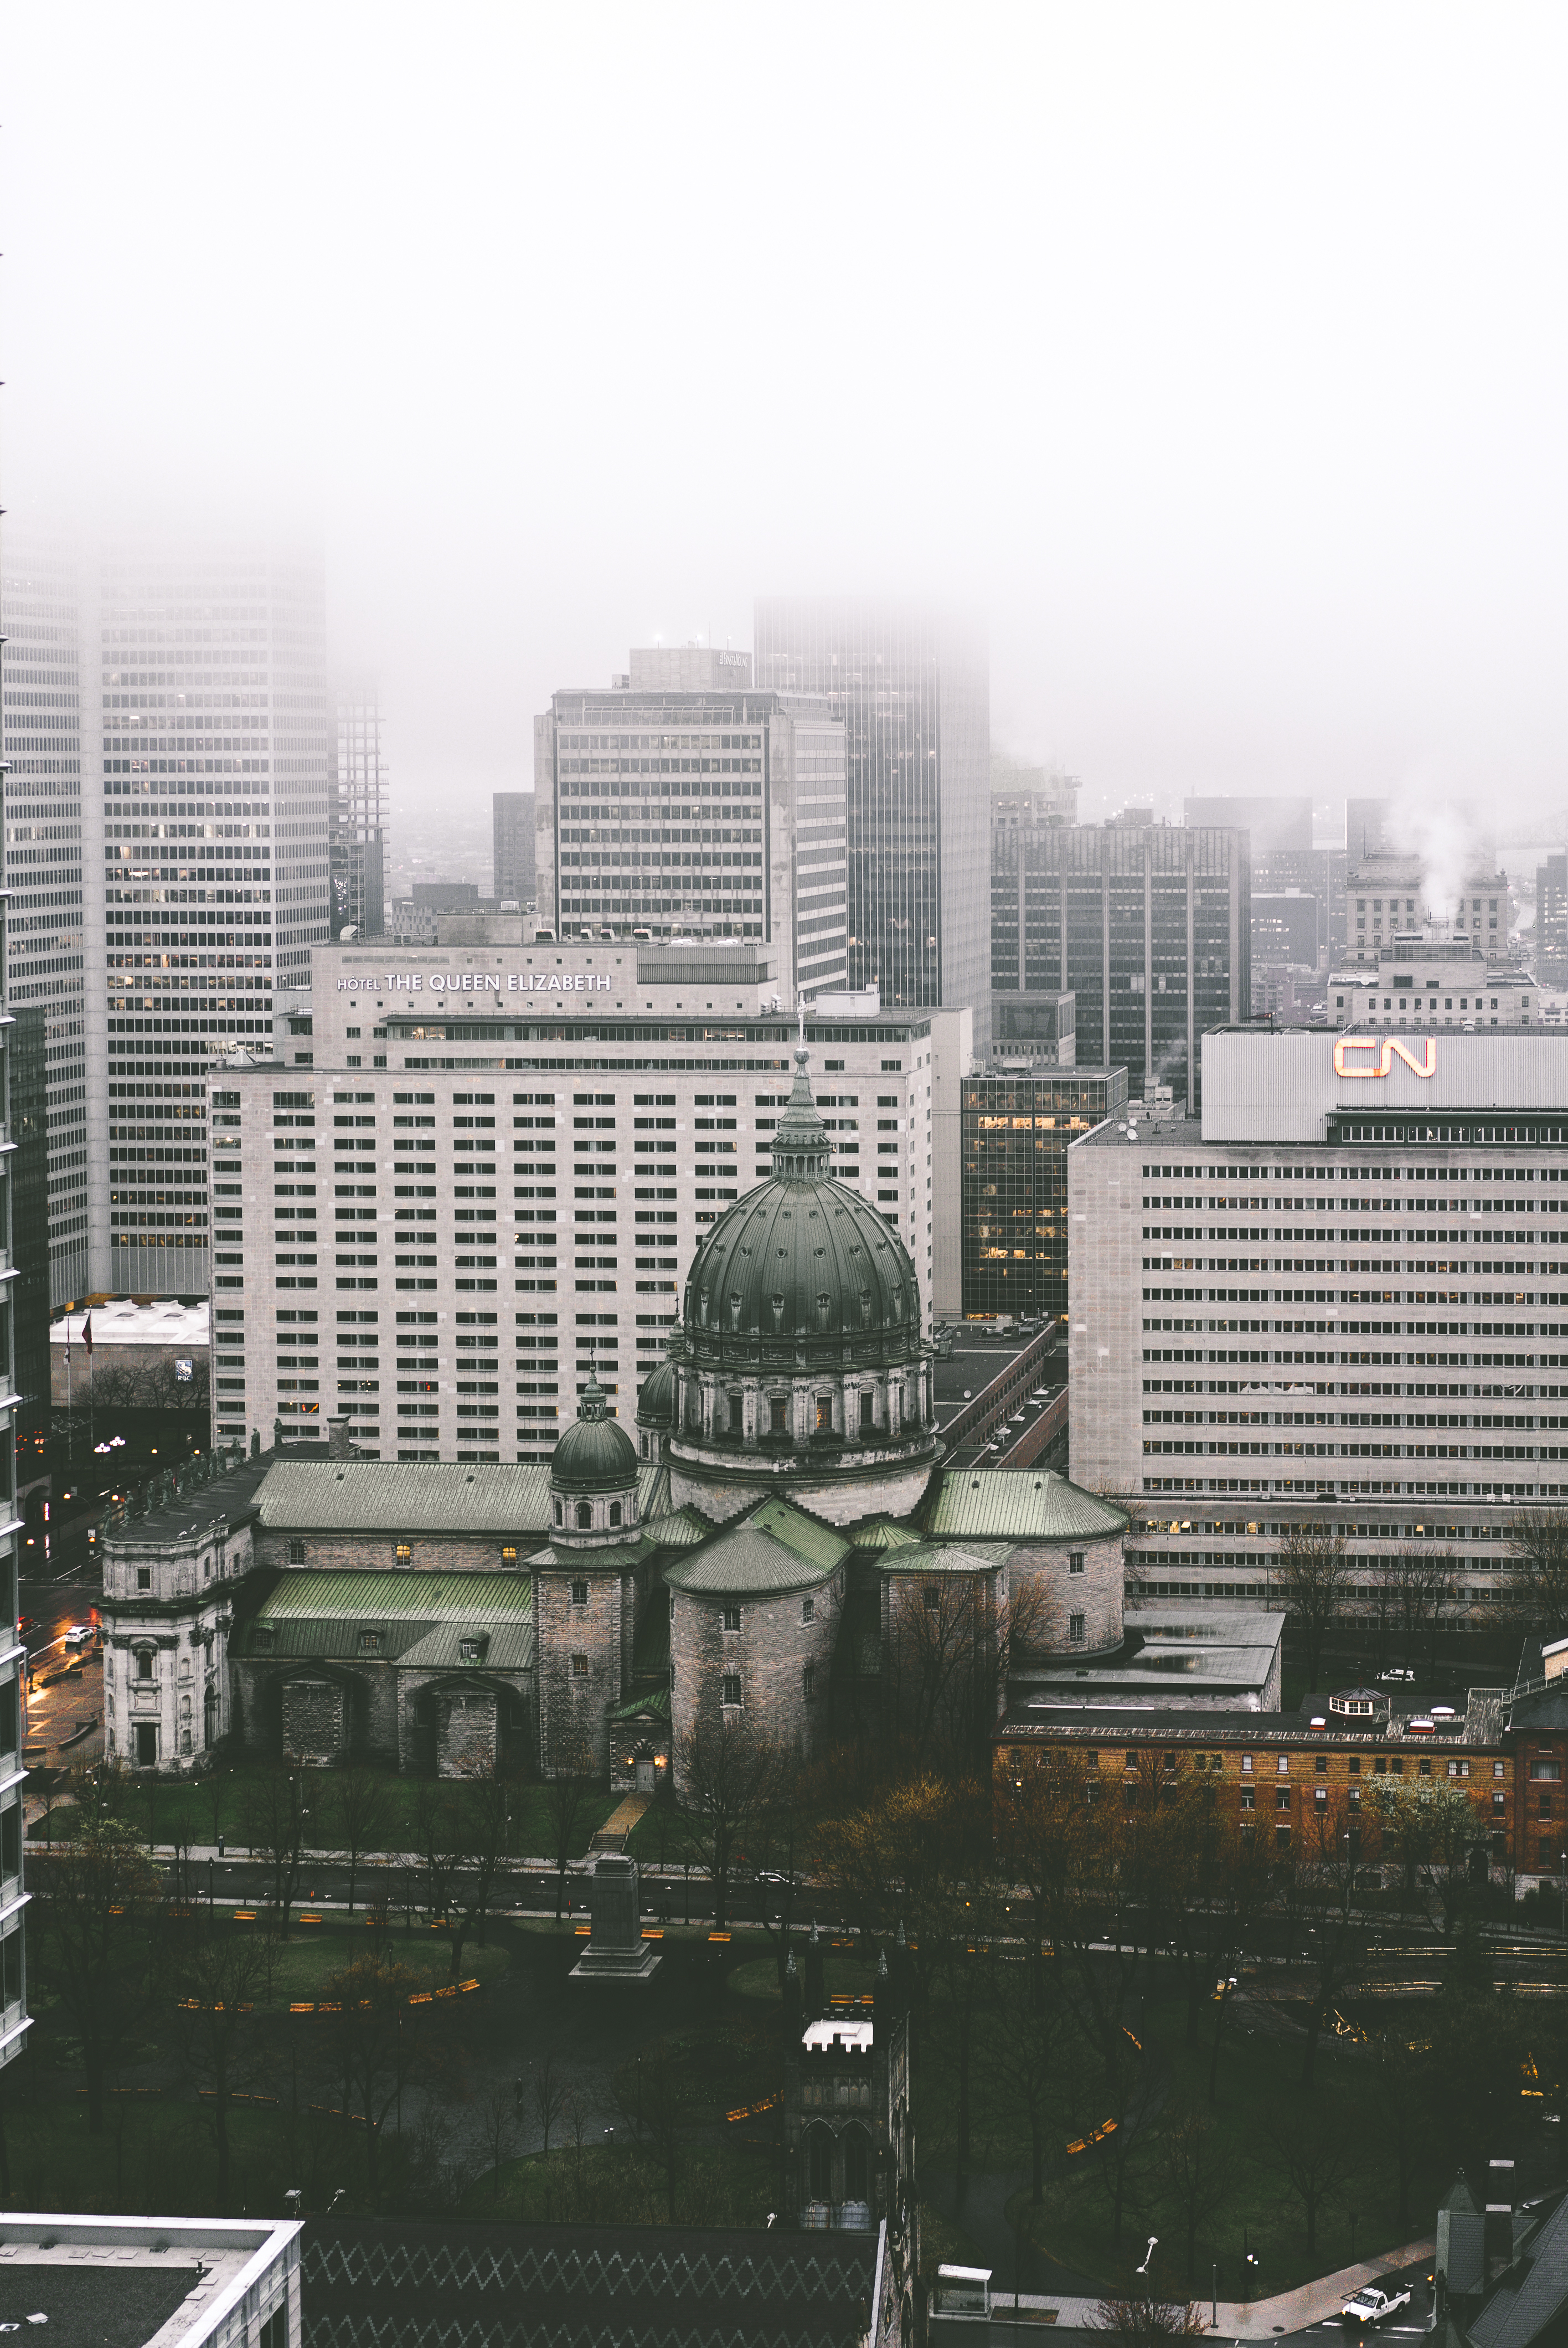
skyline, city, skyscraper, cityscape, downtown, haze, landmark, tower block, metropolis, aerial photography, urban area, residential area, atmospheric phenomenon, human settlement, atmosphere of earth, metropolitan area